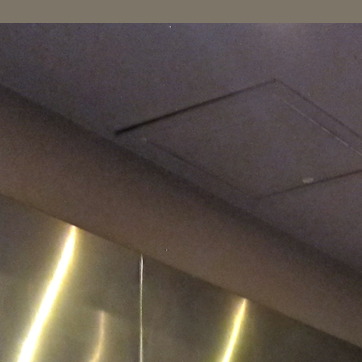
Material: painted